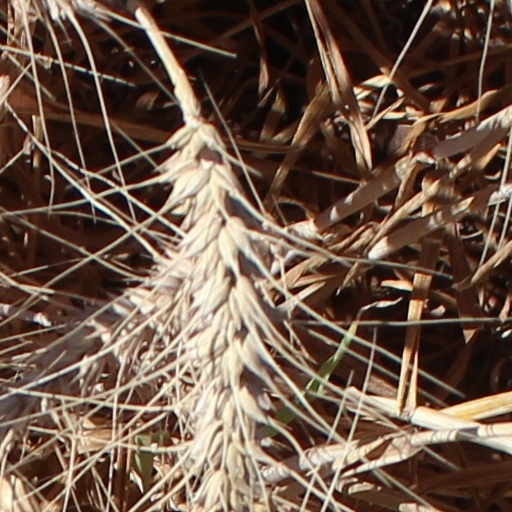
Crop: wheat